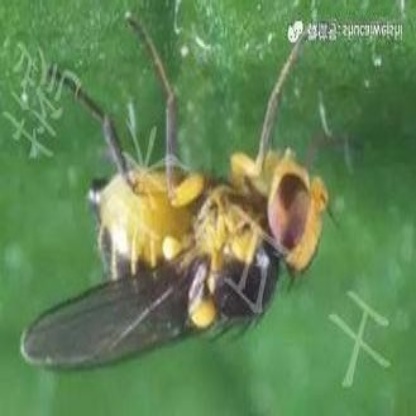
Nhãn: Rầy Nâu (Brown Plant Hopper)